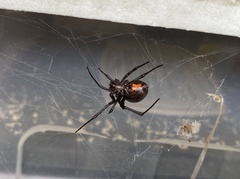
Species: Lactrodectus_hesperus